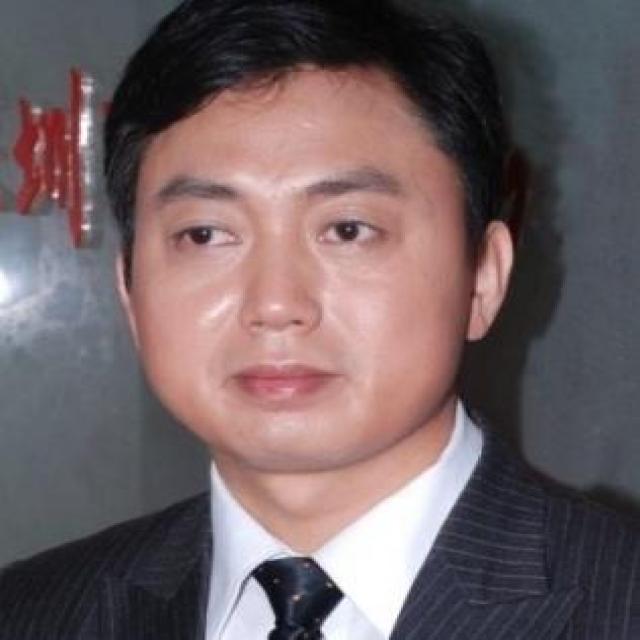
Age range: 21-44